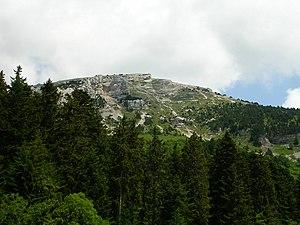
La Forêt domaniale de Grande Chartreuse est une forêt domaniale française située dans le massif de la Chartreuse.